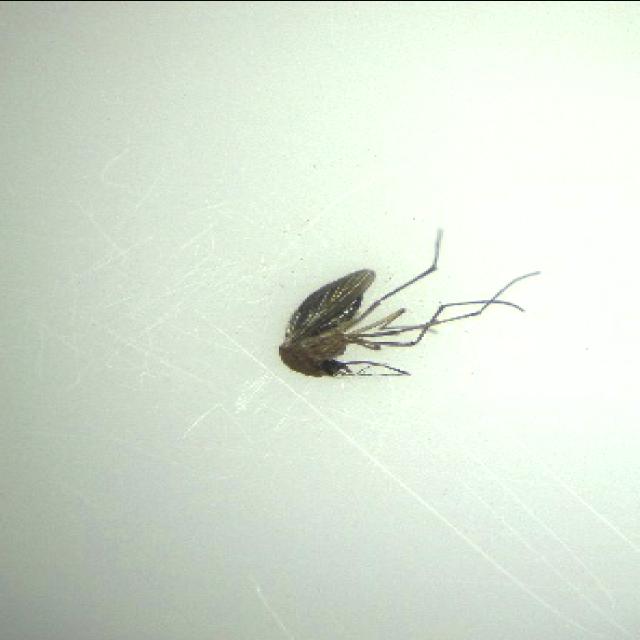
Species: culex_tritaeniorhynchus